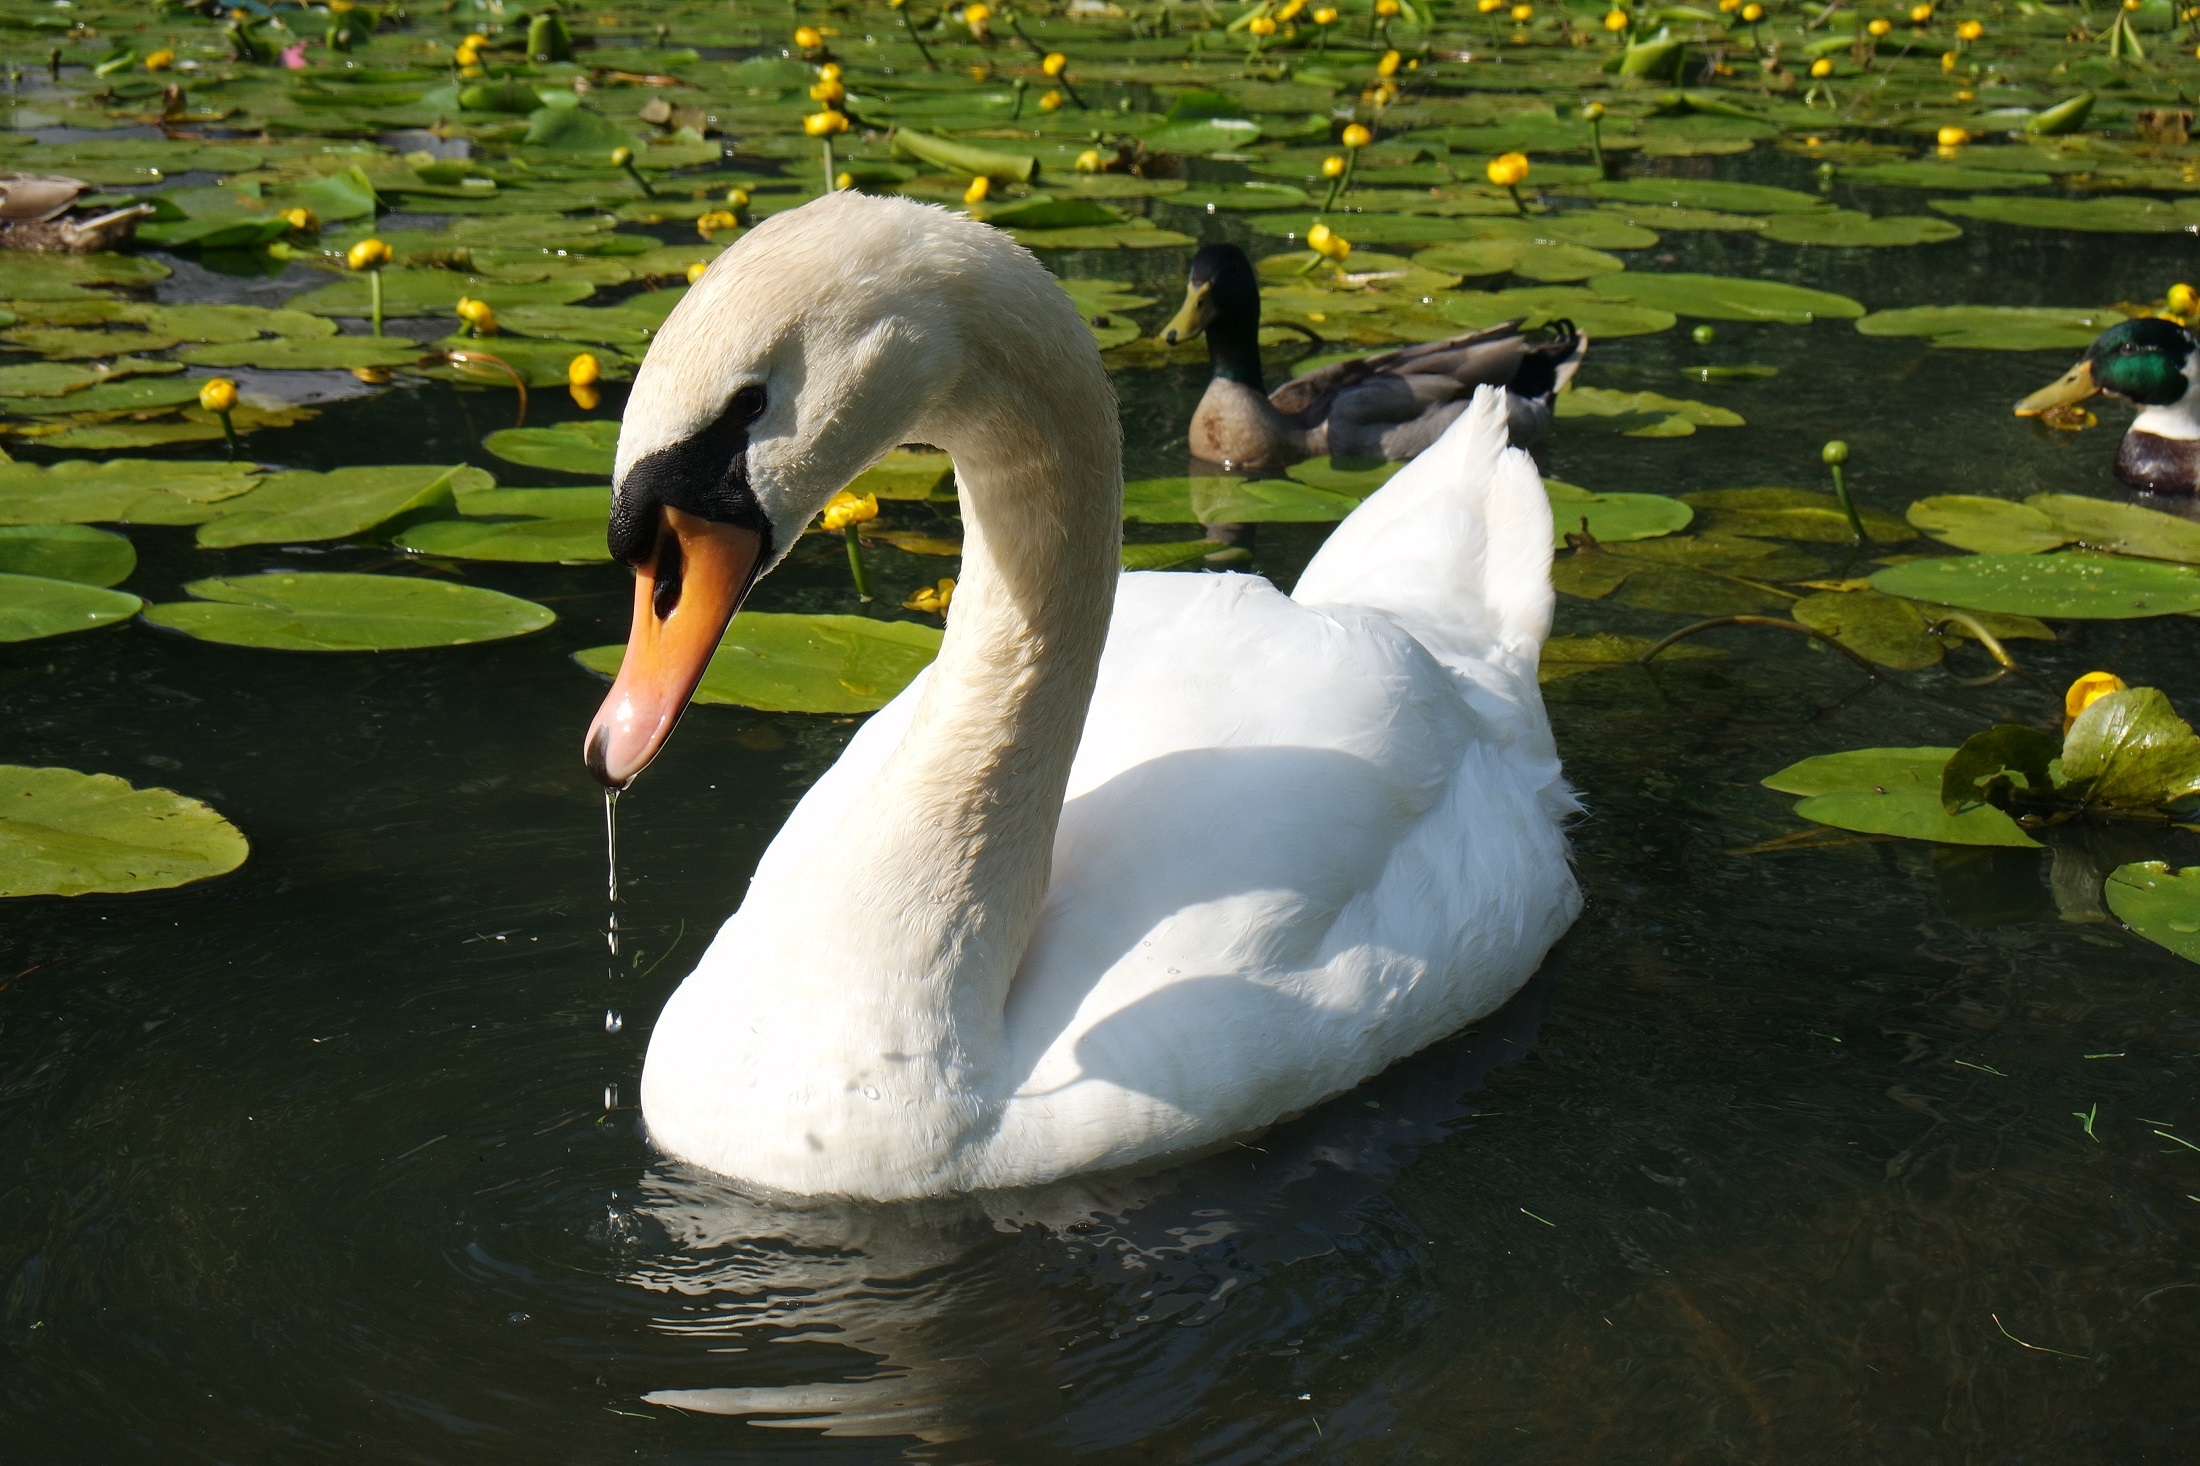
water, nature, bird, white, pond, wildlife, portrait, beak, calm, fauna, swimming, plants, outdoors, swan, duck, neck, vertebrate, waterfowl, water lilies, water bird, graceful, ducks geese and swans